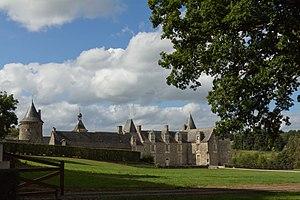
La façade est et l'aile nord sont visibles, ainsi que les toits de plusieurs dépendances. Tours et tourelles furent ajoutées à la fin du XIXe siècle par l'architecte rennais Jacques Mellet. Propriété privée fermée au public.
Le château des Nétumières est situé sur la commune d'Erbrée, dans le département d'Ille-et-Vilaine. Le château fait l’objet d’une inscription au titre des monuments historiques depuis le 22 mars 1973.
Cet article recense les bâtiments protégés au titre des monuments historiques d’Ille-et-Vilaine, en France.
Jacques Marie Mellet, né le 7 septembre 1807 à Vitré, mort le 31 mai 1876 à Rennes, est un architecte français du XIXᵉ siècle.
Erbrée est une commune française située dans le département d'Ille-et-Vilaine en région Bretagne, peuplée de 1 702 habitants.